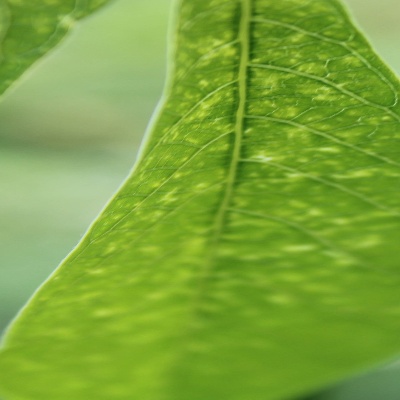
Crop: Cassava
Condition: green mite